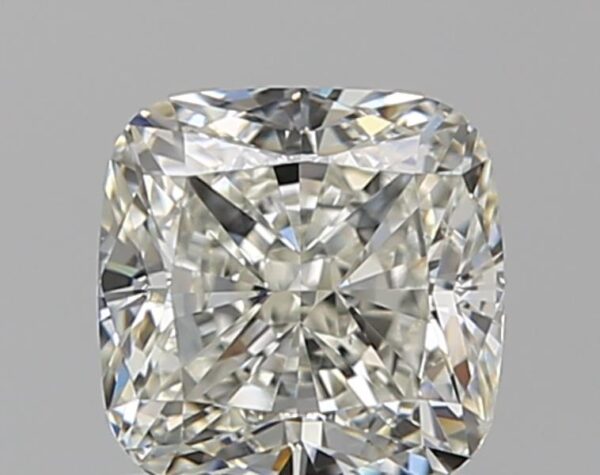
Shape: cushion
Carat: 1.01
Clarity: VS1
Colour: J
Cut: EX
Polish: EX
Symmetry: VG
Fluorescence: N
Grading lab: GIA
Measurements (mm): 5.47 x 5.43 x 3.77